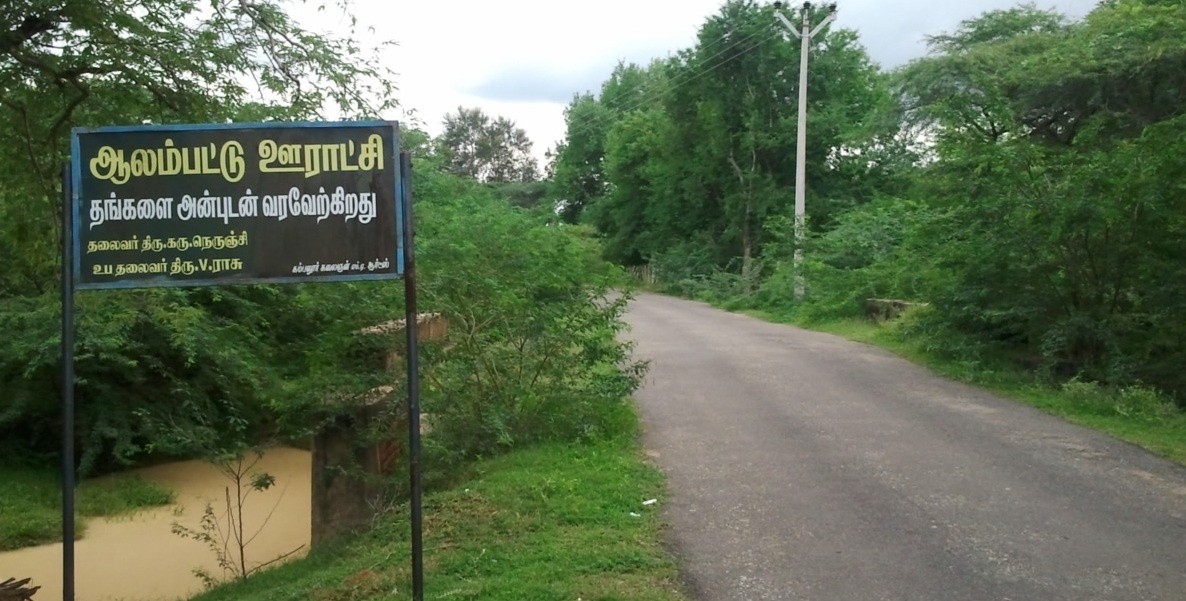
Alampattu